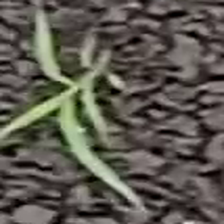
Weed species: Digitaria_SP_(Digitaria Sanguinalis )